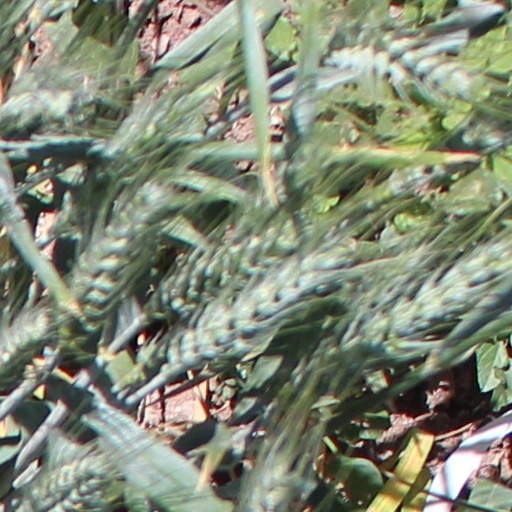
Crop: wheat